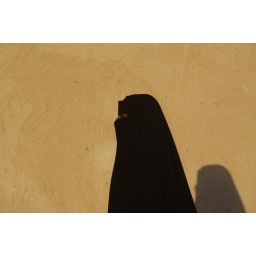
Clothed in a black abeyya, a Qatari woman walks past a light coloured wall in Doha to create a nice contrast.